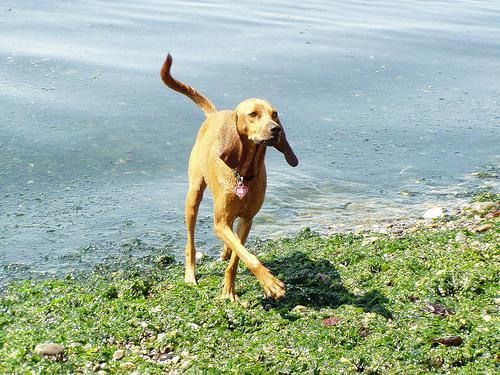
redbone